Scorned (2013 film)

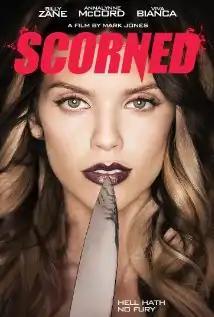

Scorned is an American psychological thriller directed by Mark Jones and written by Jones and Sadie Katz. It was released in November 2013 in South Korea, and on February 4, 2014 in the United States. The film stars AnnaLynne McCord, Billy Zane and Viva Bianca. The story is about a woman who discovers her boyfriend is having an affair with her best friend. She goes crazy and decides to take revenge on them.